Robin McNamara

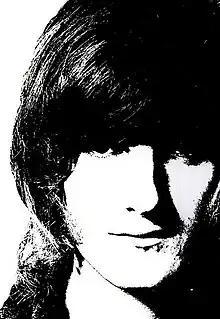
McNamara c. 1970

McNamara was born in May 1947 in Newton, Massachusetts. In 1963, while in tenth grade, he formed a rock and roll group with a few school friends; they christened their band Robin and the Hoods, performing locally in the New England area with McNamara as the lead vocalist.